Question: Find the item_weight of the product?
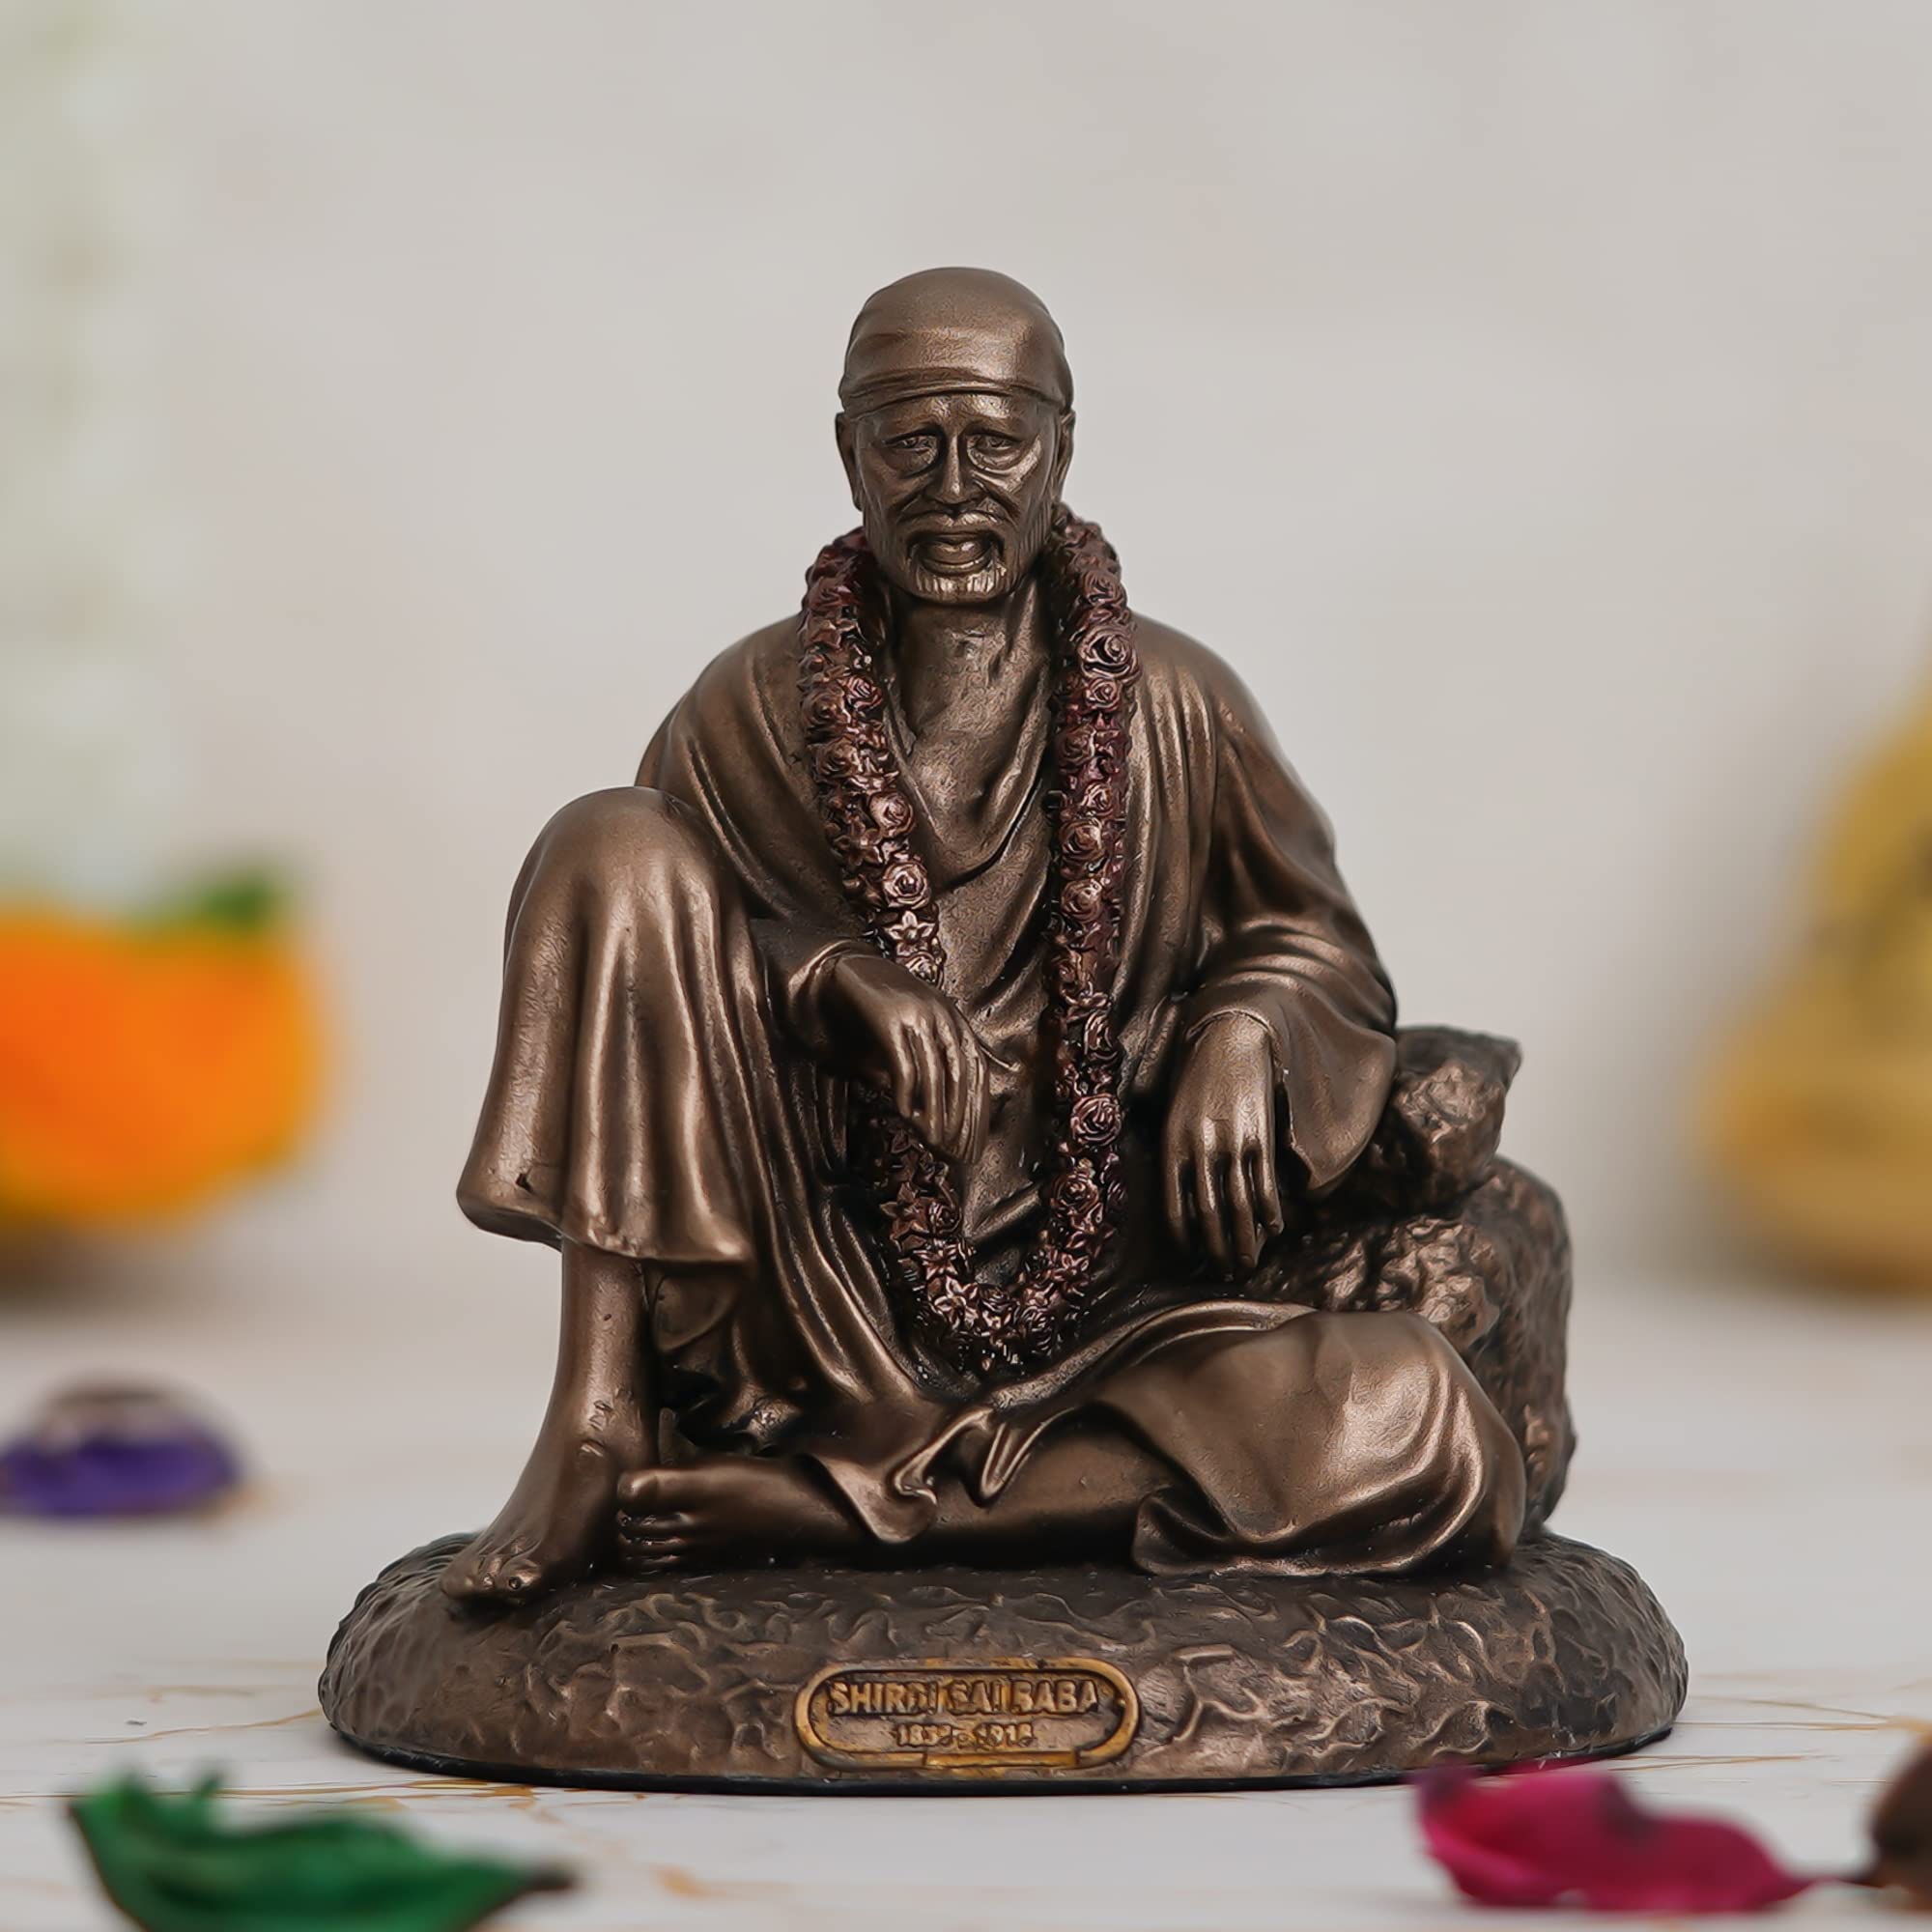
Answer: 1839.0 gram